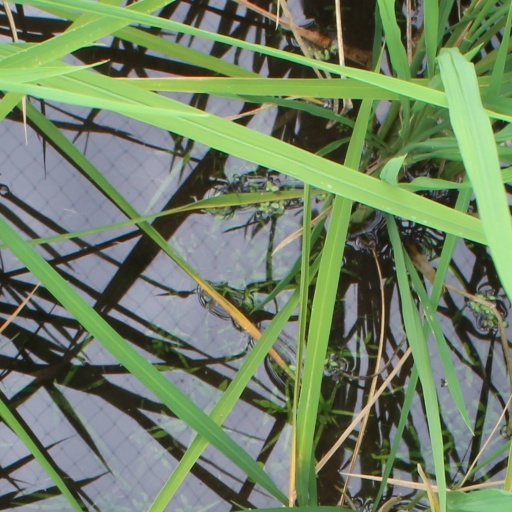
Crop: rice